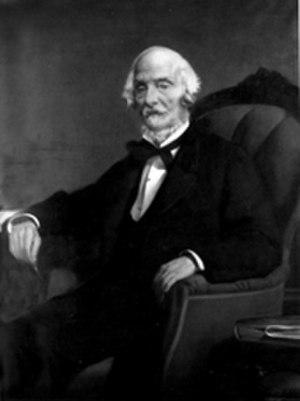
Terenzio Mamiani della Rovere, dernier comte de Sant'Angelo in Lizzola, né le 19 septembre 1799 à Pesaro et mort le 21 mai 1885 à Rome, est un écrivain, philosophe et homme politique italien, acteur du Risorgimento et de l'unification de l'Italie.